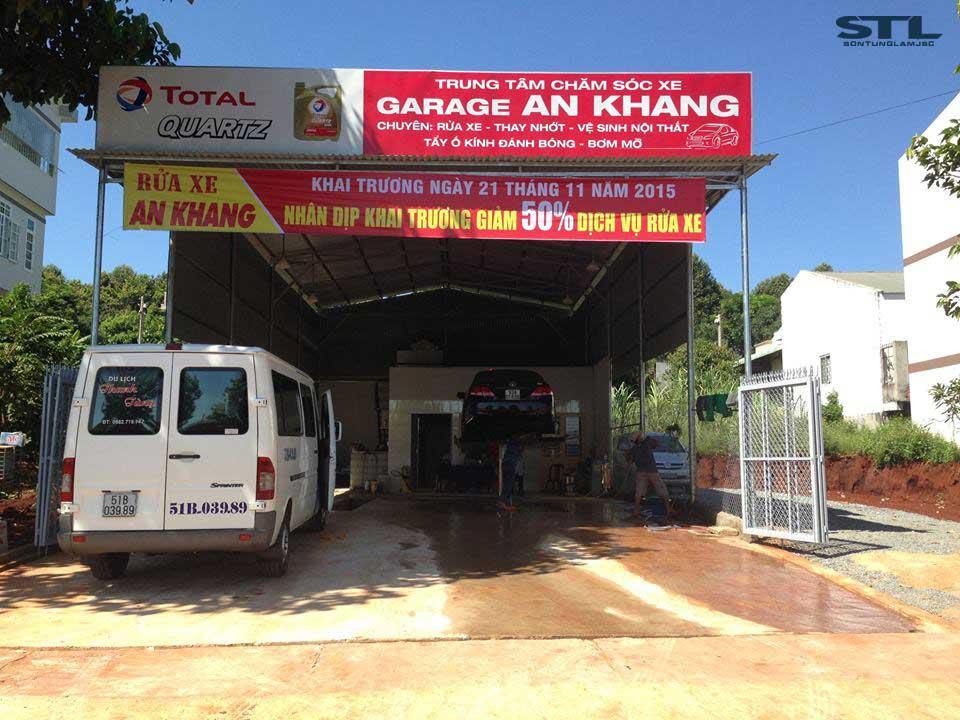
chiếc ô tô màu đen đang được garage này tiến hành chăm sóc